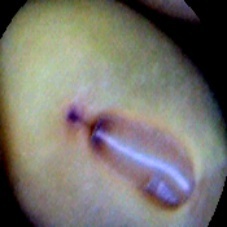
Label: Immature